Es Downey

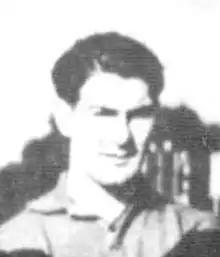

Esmond Joseph Downey AM (11 August 1923 – 3 March 2011) was an Australian rules footballer who played with Melbourne in the Victorian Football League (VFL).